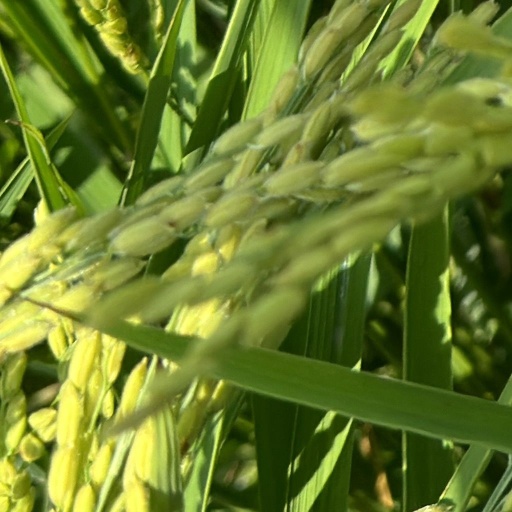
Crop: rice